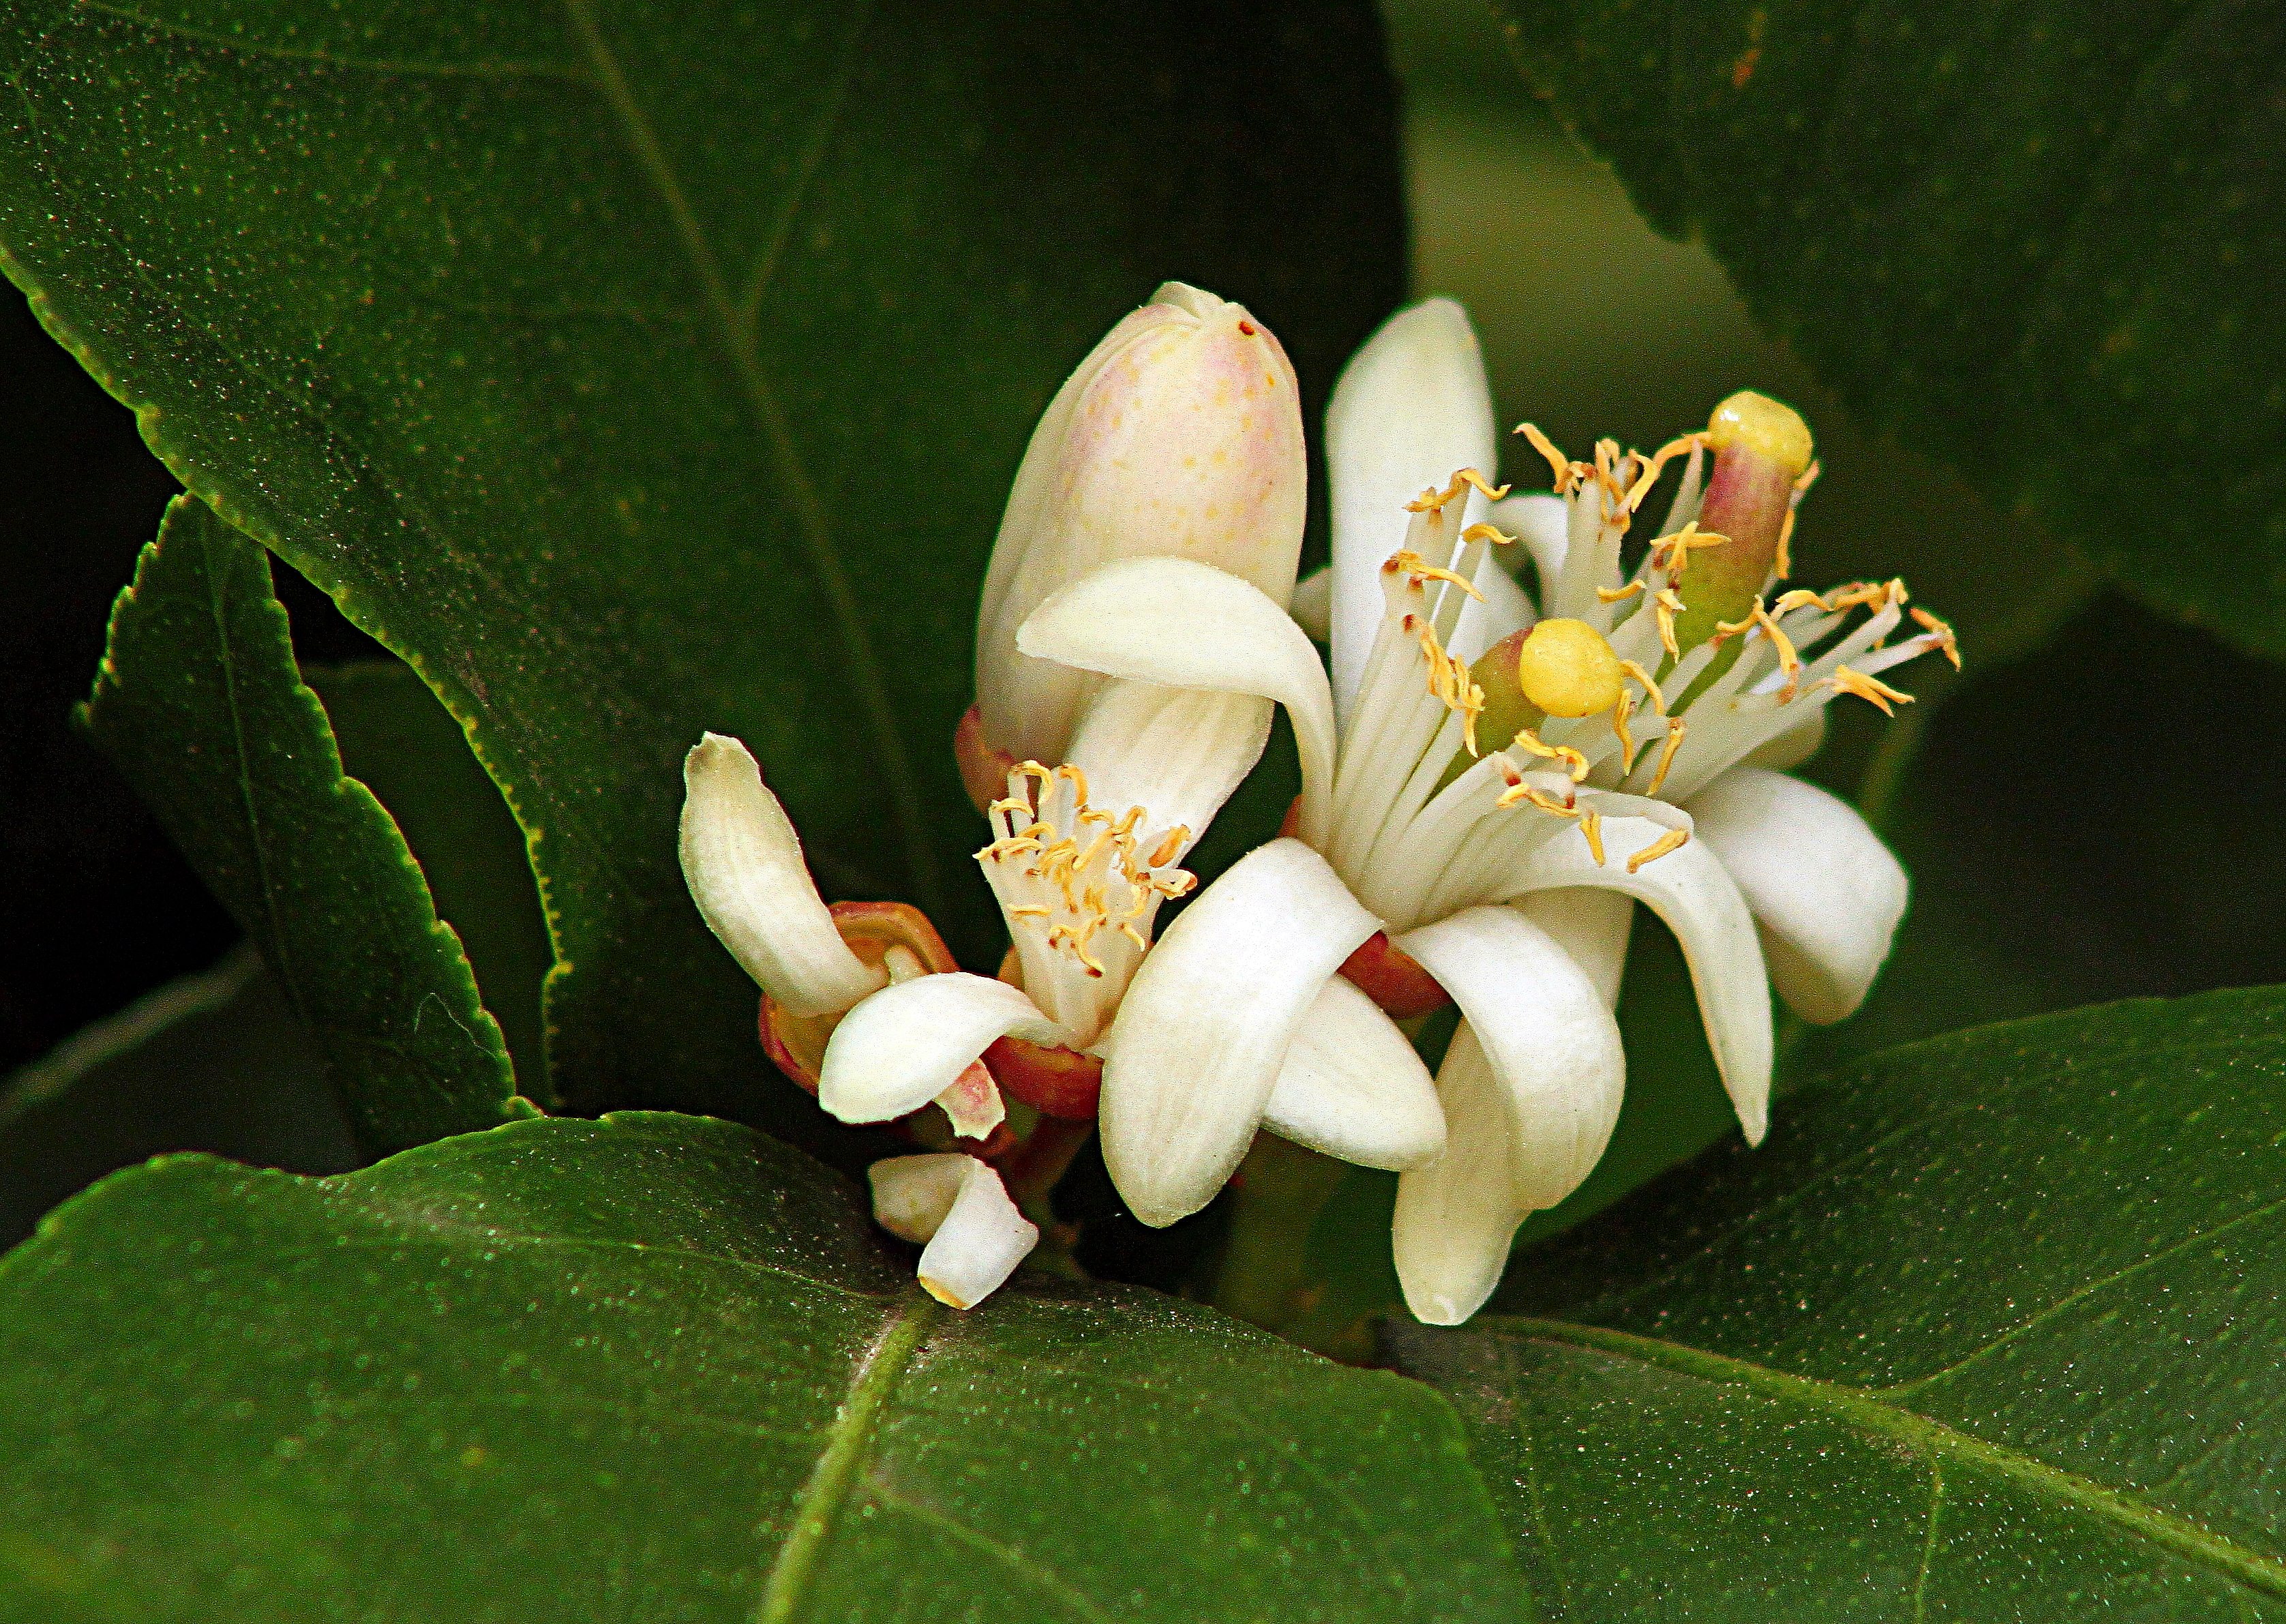
tree, nature, blossom, plant, leaf, flower, green, botany, flora, fauna, close up, shrub, tropics, ggl1, floresflowers, macrocanoneos500d, macro photography, flowering plant, woody plant, land plant